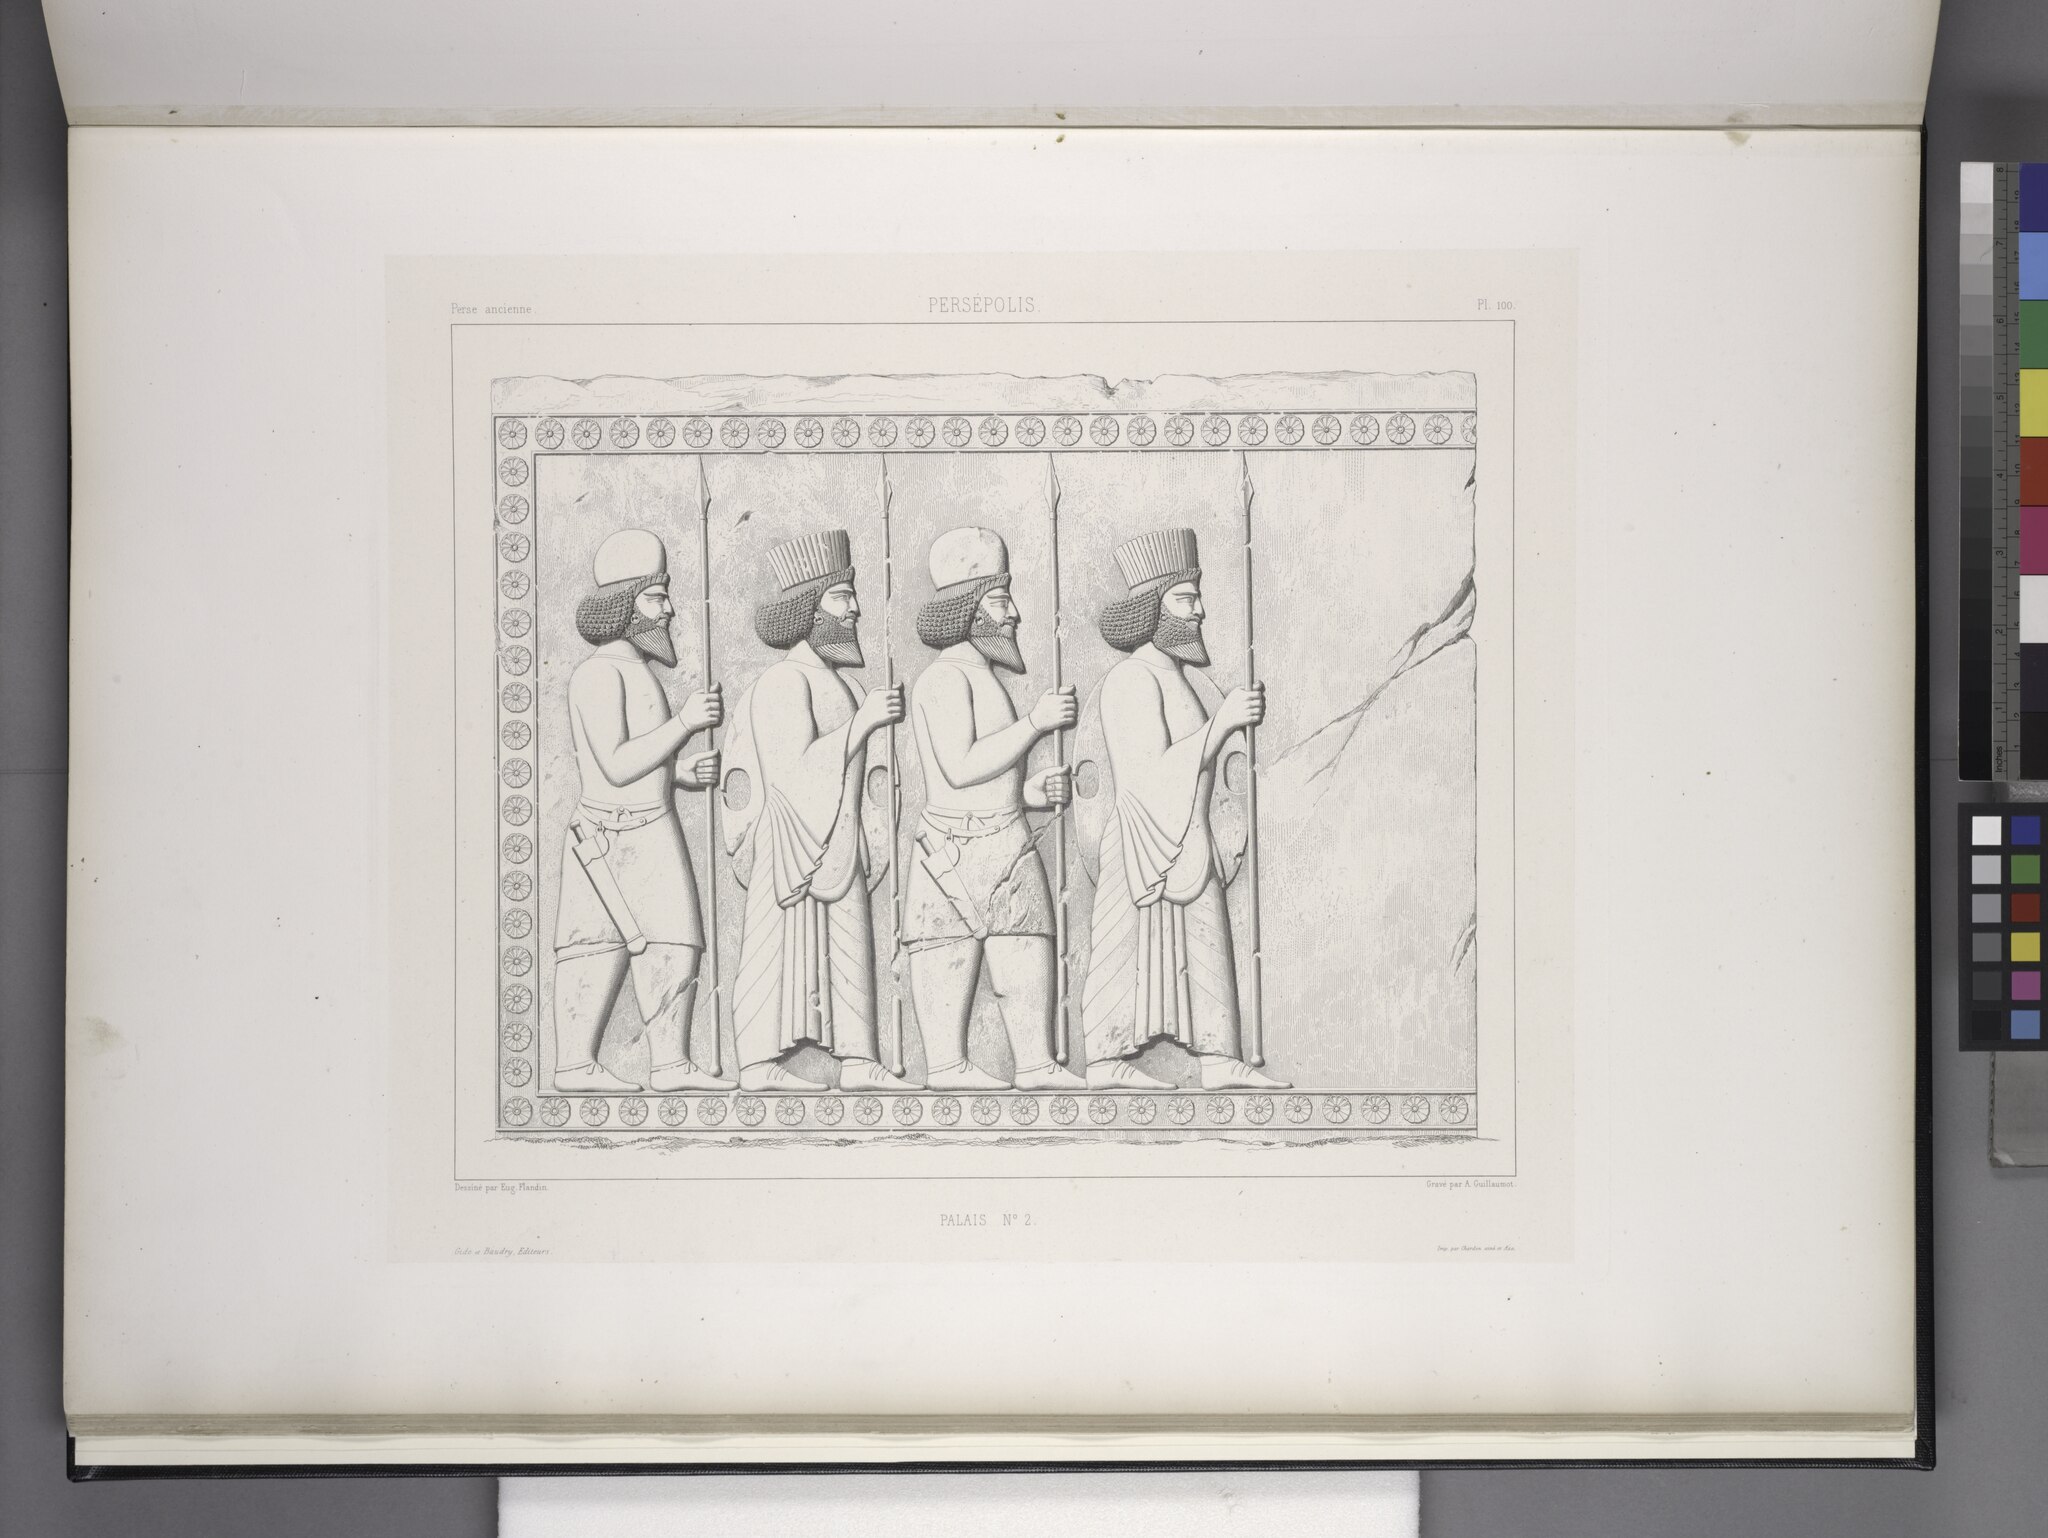
Title: Persépolis. Palais no. 2. Bas-reliefs entre les deux rampes de l'escalier du centre (NYPL b12482496-1542812)
Description: Persépolis. Palais no. 2. Bas-reliefs entre les deux rampes de l'escalier du centre
Date: 1851
Categories: Images uploaded by Fæ, PD-old-100-expired, PD-scan (PD-old-auto-expired), Images from the New York Public Library, CC-PD-Mark, Media needing category review as of 27 October 2016, NYPL General Research Division, Persepolis in the 19th century, Voyage en Perse, PD-old missing SDC copyright status, Illustrations of Apadana of Persepolis, Illustrations of Persepolis